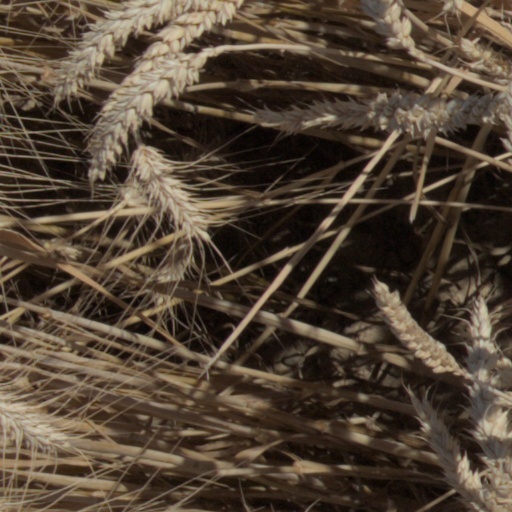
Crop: wheat